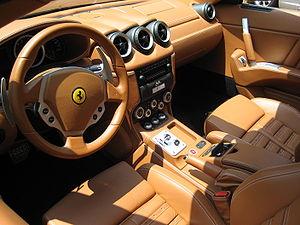
La Ferrari 612 Scaglietti est une automobile sportive de grand tourisme produite par le constructeur italien Ferrari et vendue, de 2004 à 2011 au prix de 230 000 €. Elle remplace la Ferrari 456 dans la gamme des « GT routières » de Ferrari.